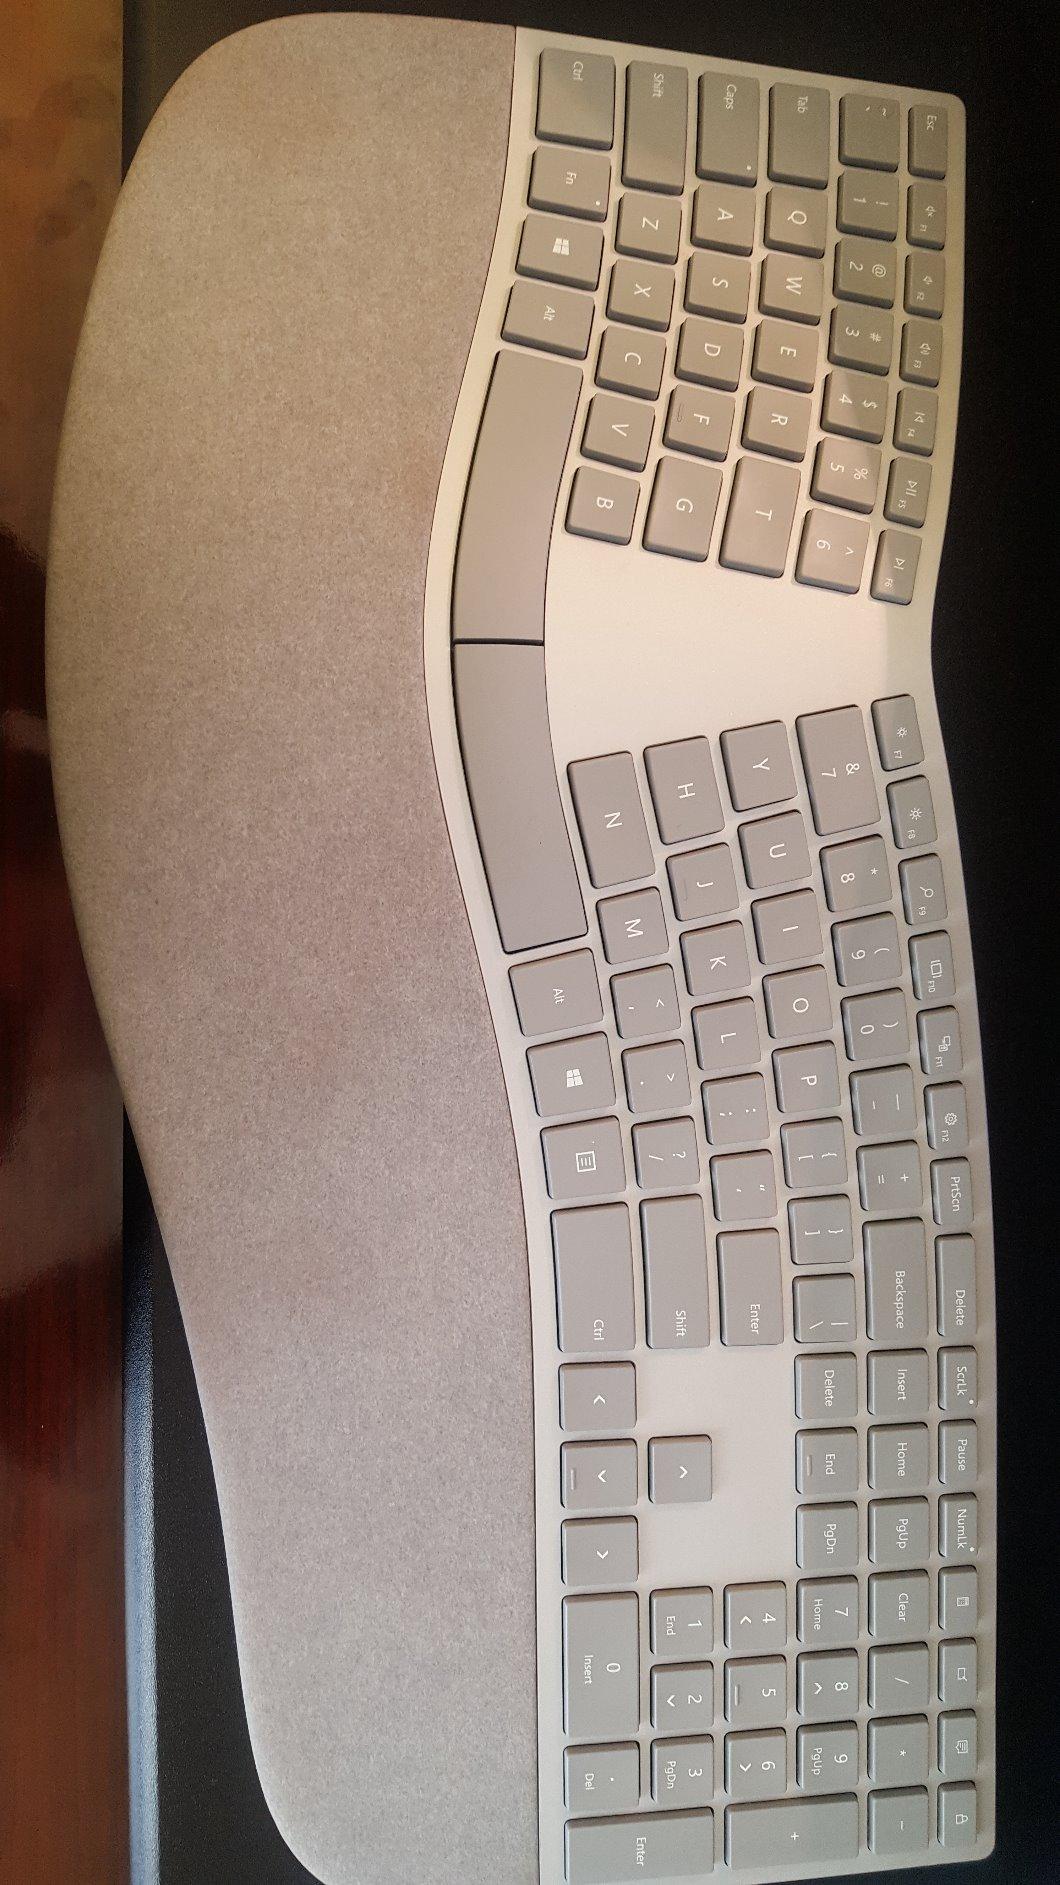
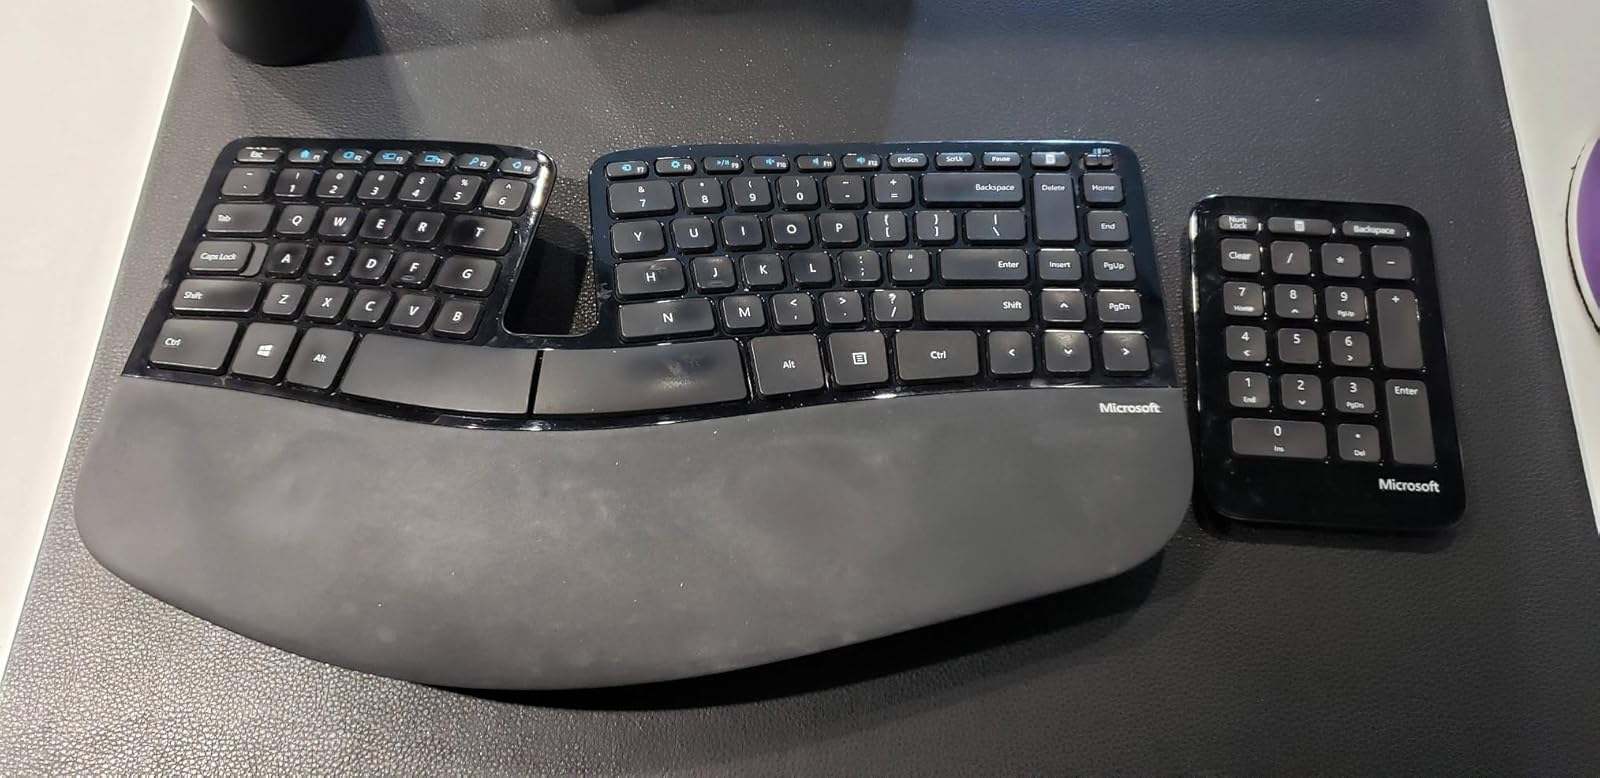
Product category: keyboard
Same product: no